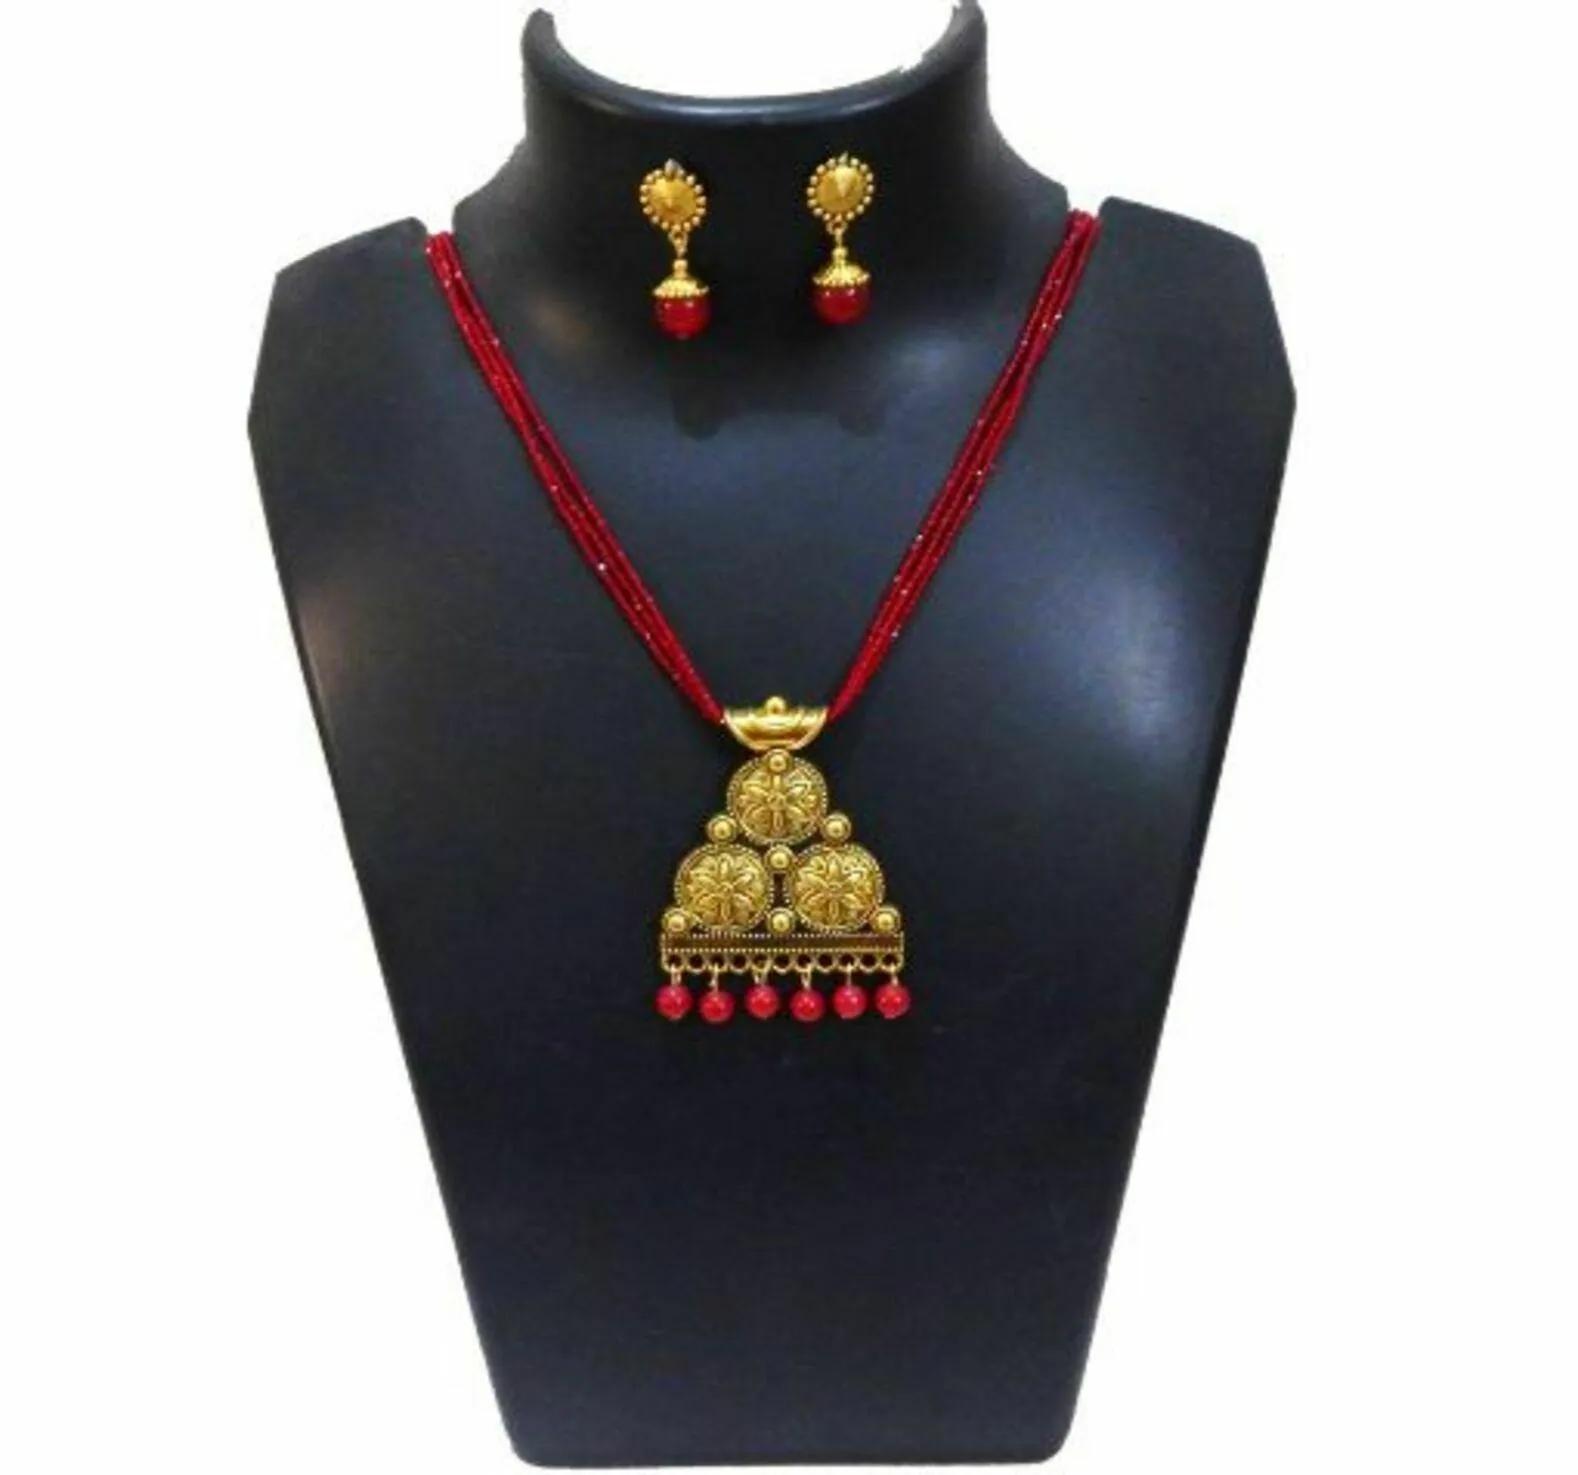
JAYA VISION ENTERPRISES Red Cristal with Metal Pendant Necklace
Type: Necklaces
Brand: JAYA VISION ENTERPRISES
Price: Rs. 410
JAYA VISION ENTERPRISES Red Cristal with Metal Pendant Necklace